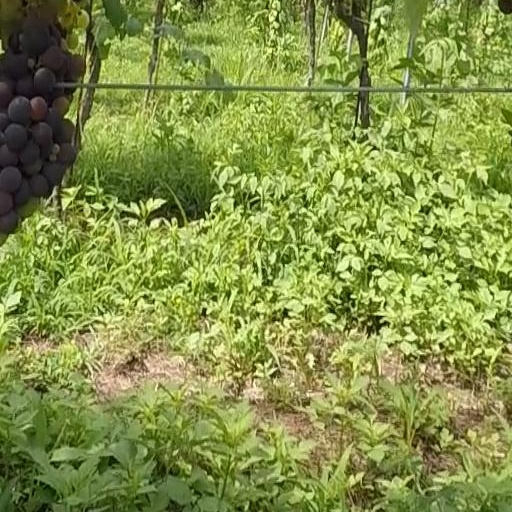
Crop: grape